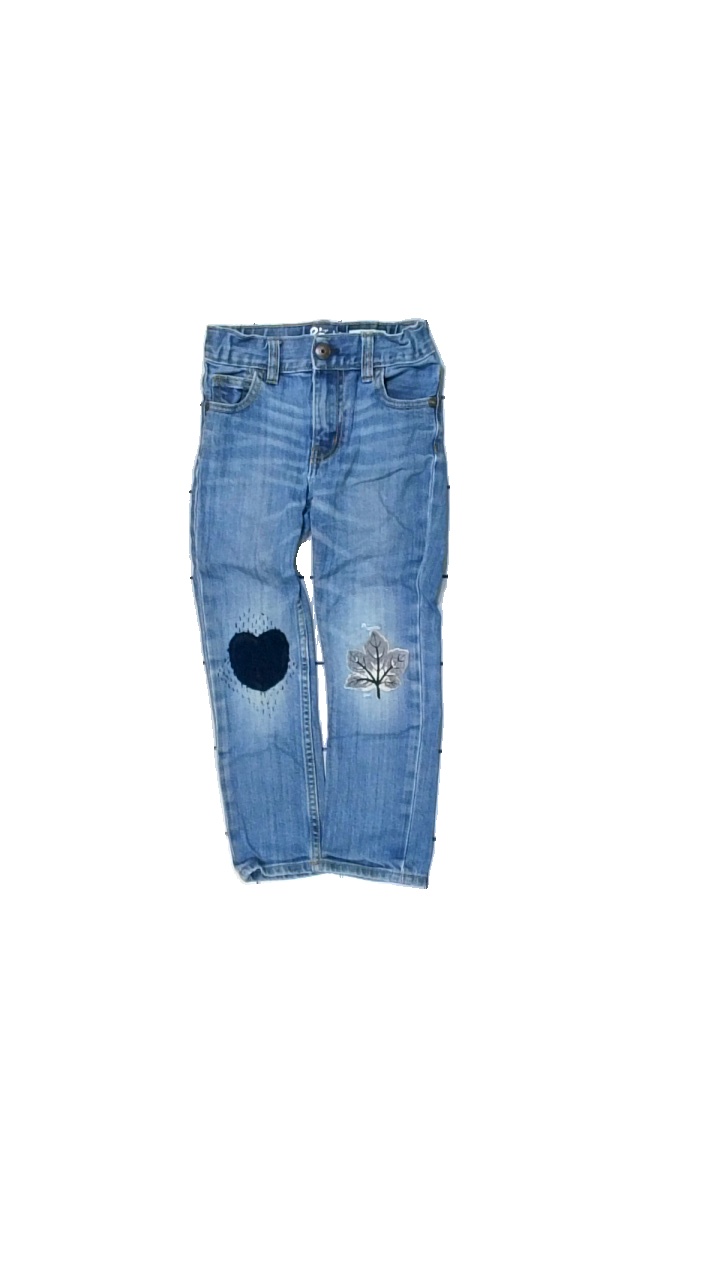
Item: Jeans (Children)
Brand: Bgosn
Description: blå jeans med lappar på knäna och hål
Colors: Blue, Grey
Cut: Regular
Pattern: Other
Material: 100% cotton
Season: All
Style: Denim
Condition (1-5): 3
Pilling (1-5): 5
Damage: hål knä
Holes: Major
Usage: Remake
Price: <50